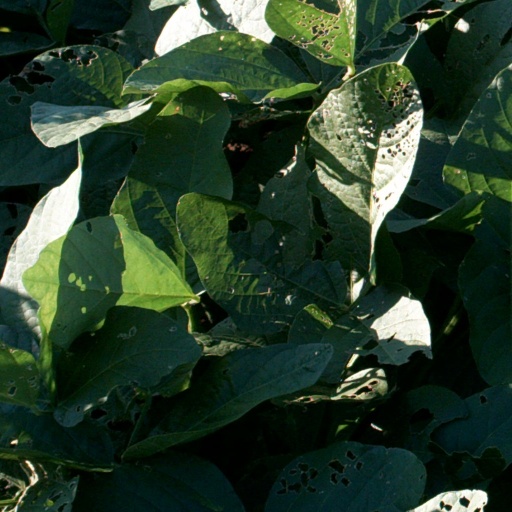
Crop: soybean